Amalia (1936 film)

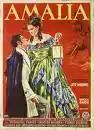

Amalia is a 1936 Argentine film of the Golden Age of Argentine cinema directed by Luis Moglia Barth. Barth also wrote the script based on the novel by José Mármol. The film is a remake of the 1914 film of the same name. The film starred Herminia Franco.